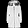
Label: Coat